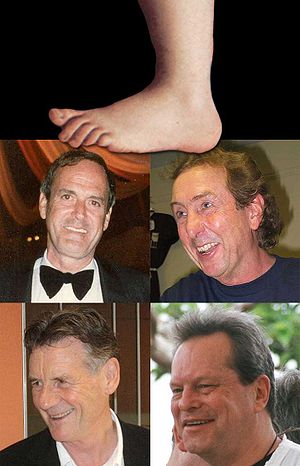
Casper & Mandrilaftalen / Genre / Satire
Den surrealistiske komediegruppe Monty Python var en stor inspiration for komikerholdet
Casper & Mandrilaftalen er et dadaistisk og satirisk tv-sketchprogram, der blev produceret af Metronome Productions og sendt i 67 afsnit på DR2 i 1999. Programmet blev skabt af komikeren Casper Christensen, der færdigudviklede konceptet med komikeren Lasse Rimmer og senere fik komikerne Lars Hjortshøj og Frank Hvam med på holdet. Programmet er kendt for sine excentriske figurer og absurde indslag. Komikerholdet hentede især inspiration fra britisk humor, herunder Monty Python, og flere tv-anmeldere drog paralleller til netop det britiske sketch show Monty Pythons Flyvende Cirkus. Programmet er opbygget som et talkshow med værten Casper, der er en fiktionalisering af Christensen og spilles af samme. Casper er programmets omdrejningspunkt og opholder sig overvejende ved studiets skrivebord, hvor han især satiriserer over den danske mediebranche og interviewer fiktive gæster. Surrealistisk nonsens er et gennemgående træk ved programmets mange indslag; et eksempel er figuren Broder Salsa, der folder store statsledere i tæpper og sorterer hovedstæder i müsli.